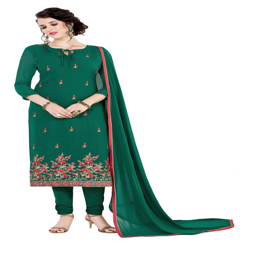
it 's a lovely green suit .